Missouri Fox Trotting Horse World Show and Celebration

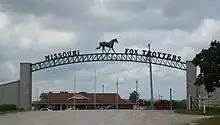
Entrance to the Missouri Fox Trotter showground on Missouri Route 5 north of Ava, Missouri

The Missouri Fox Trotting Horse World Show and Celebration is the largest horse show for the Missouri Fox Trotter breed. Held annually in Ava, Missouri, the event includes approximately 1400 horses every year.